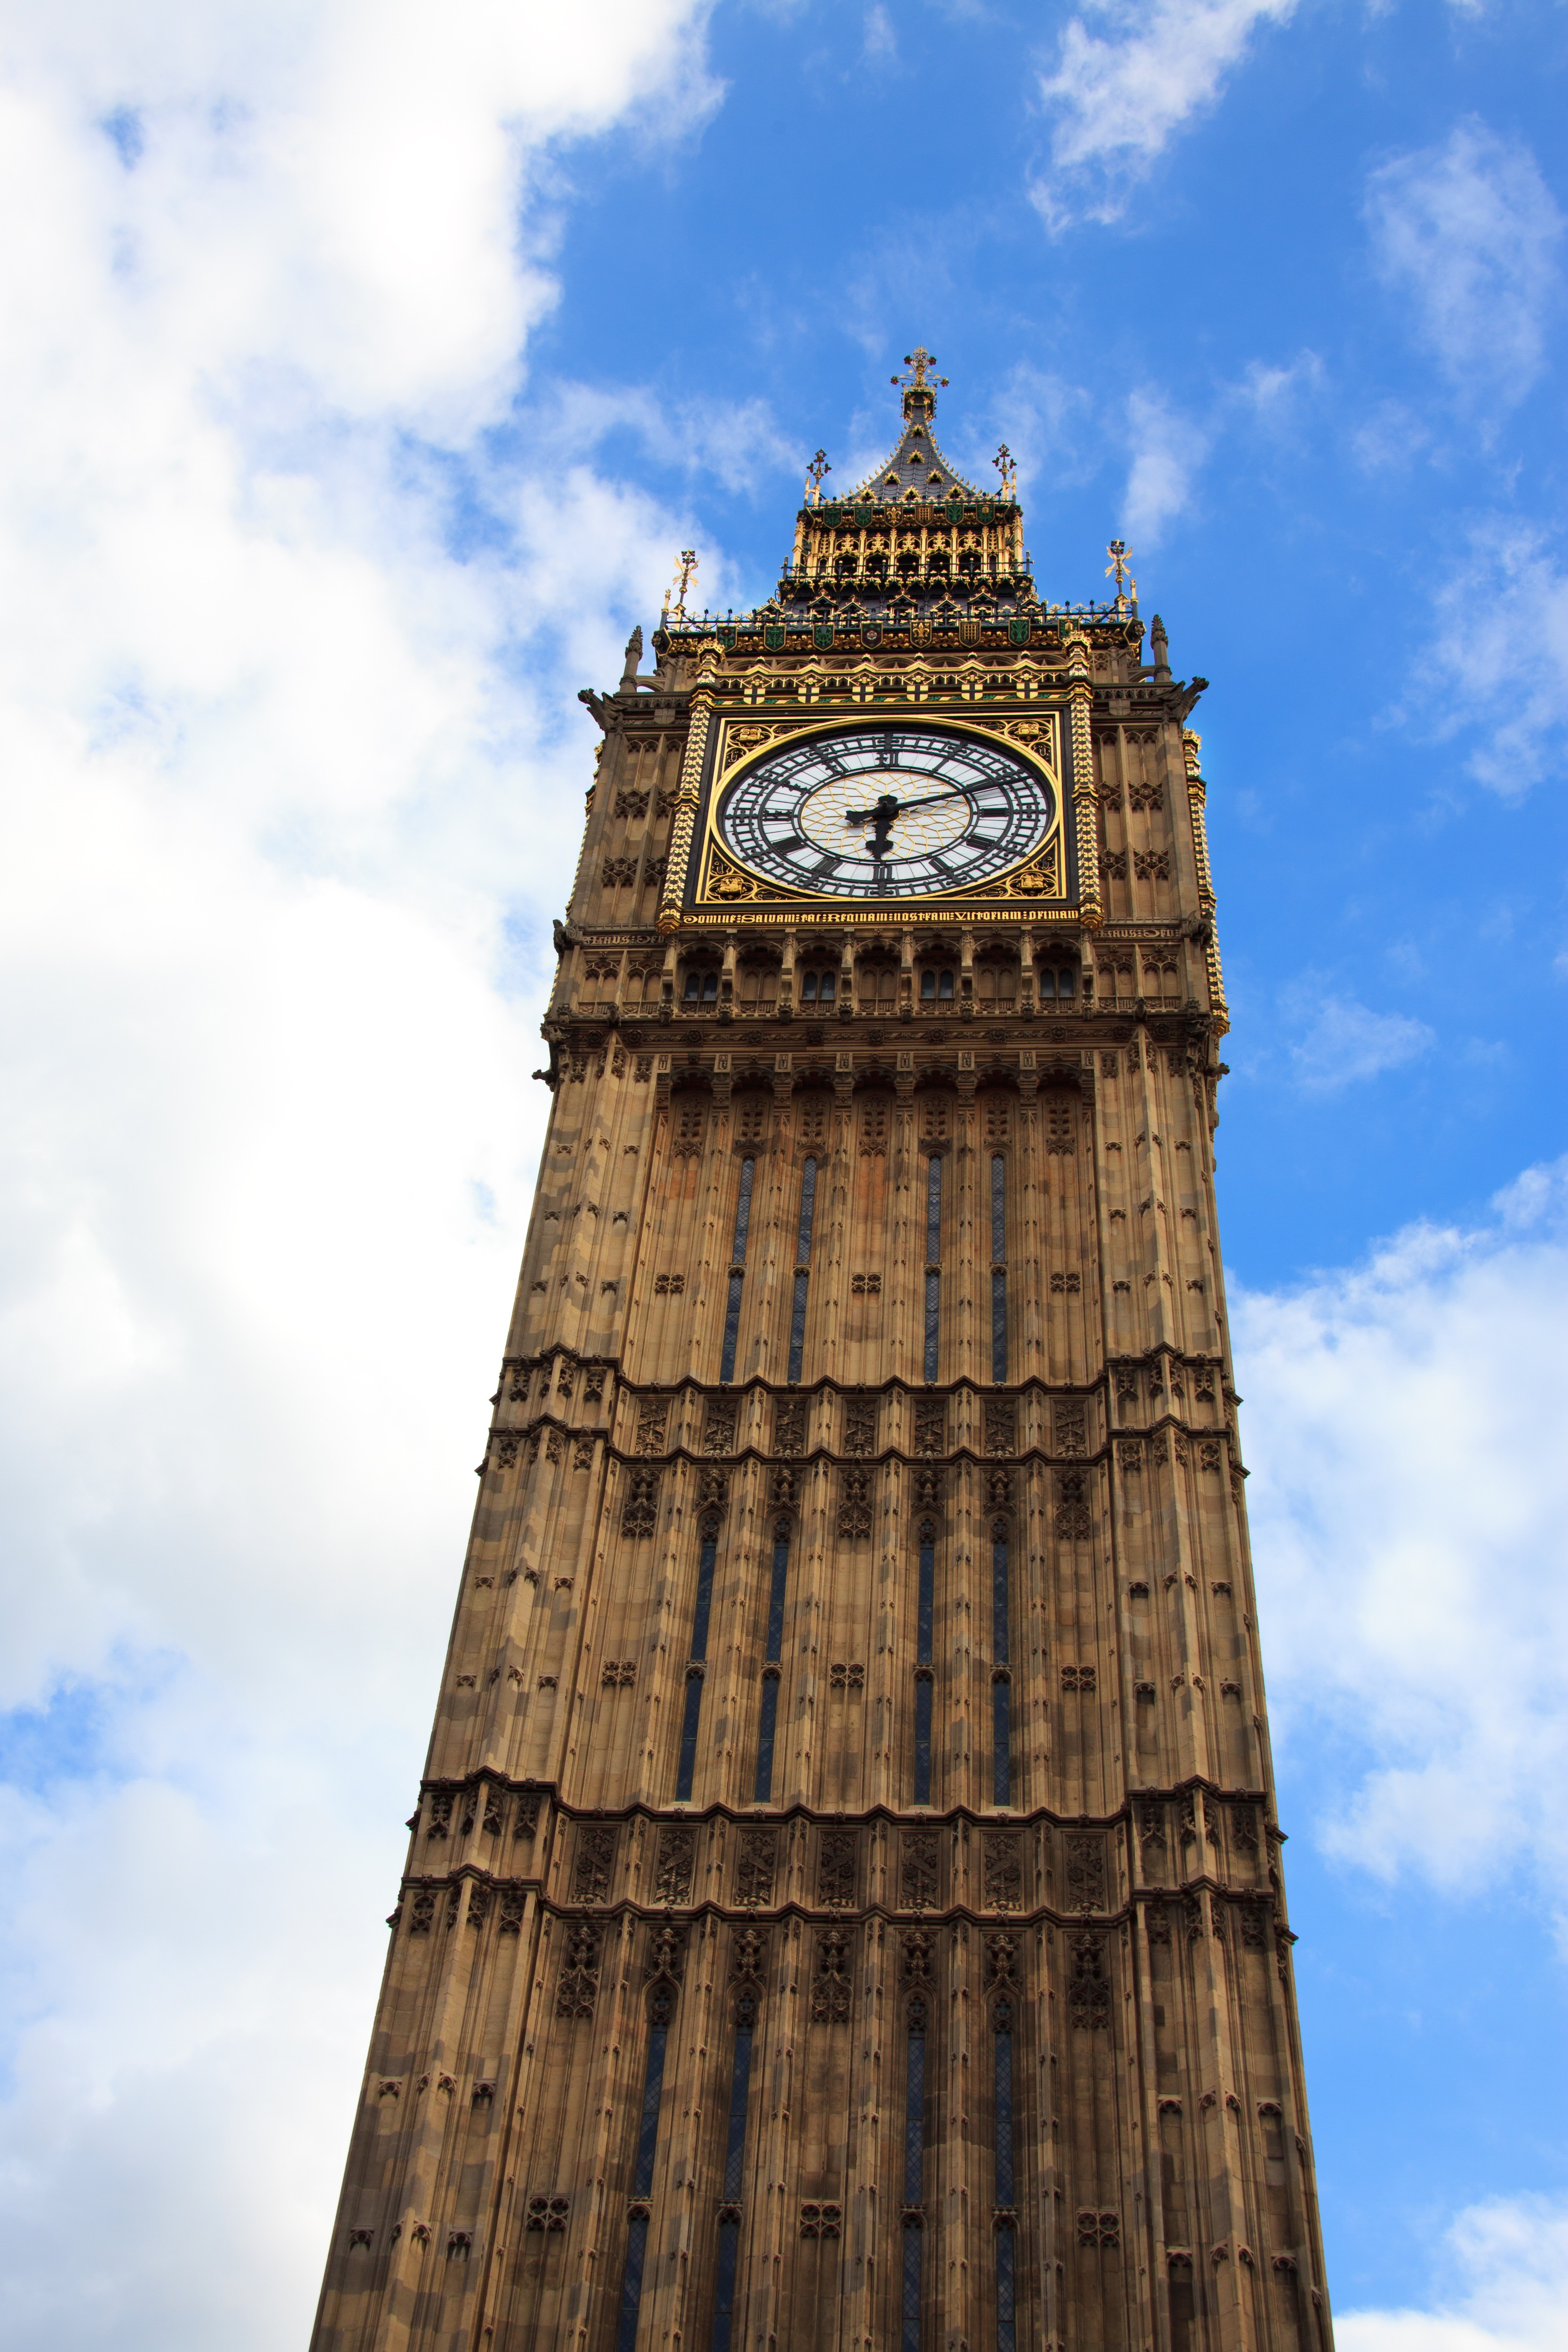
architecture, sky, clock, time, building, city, urban, monument, tower, landmark, blue, historic, clock tower, bell tower, england, london, parliament, spire, steeple, big, famous, historical, westminster, ben